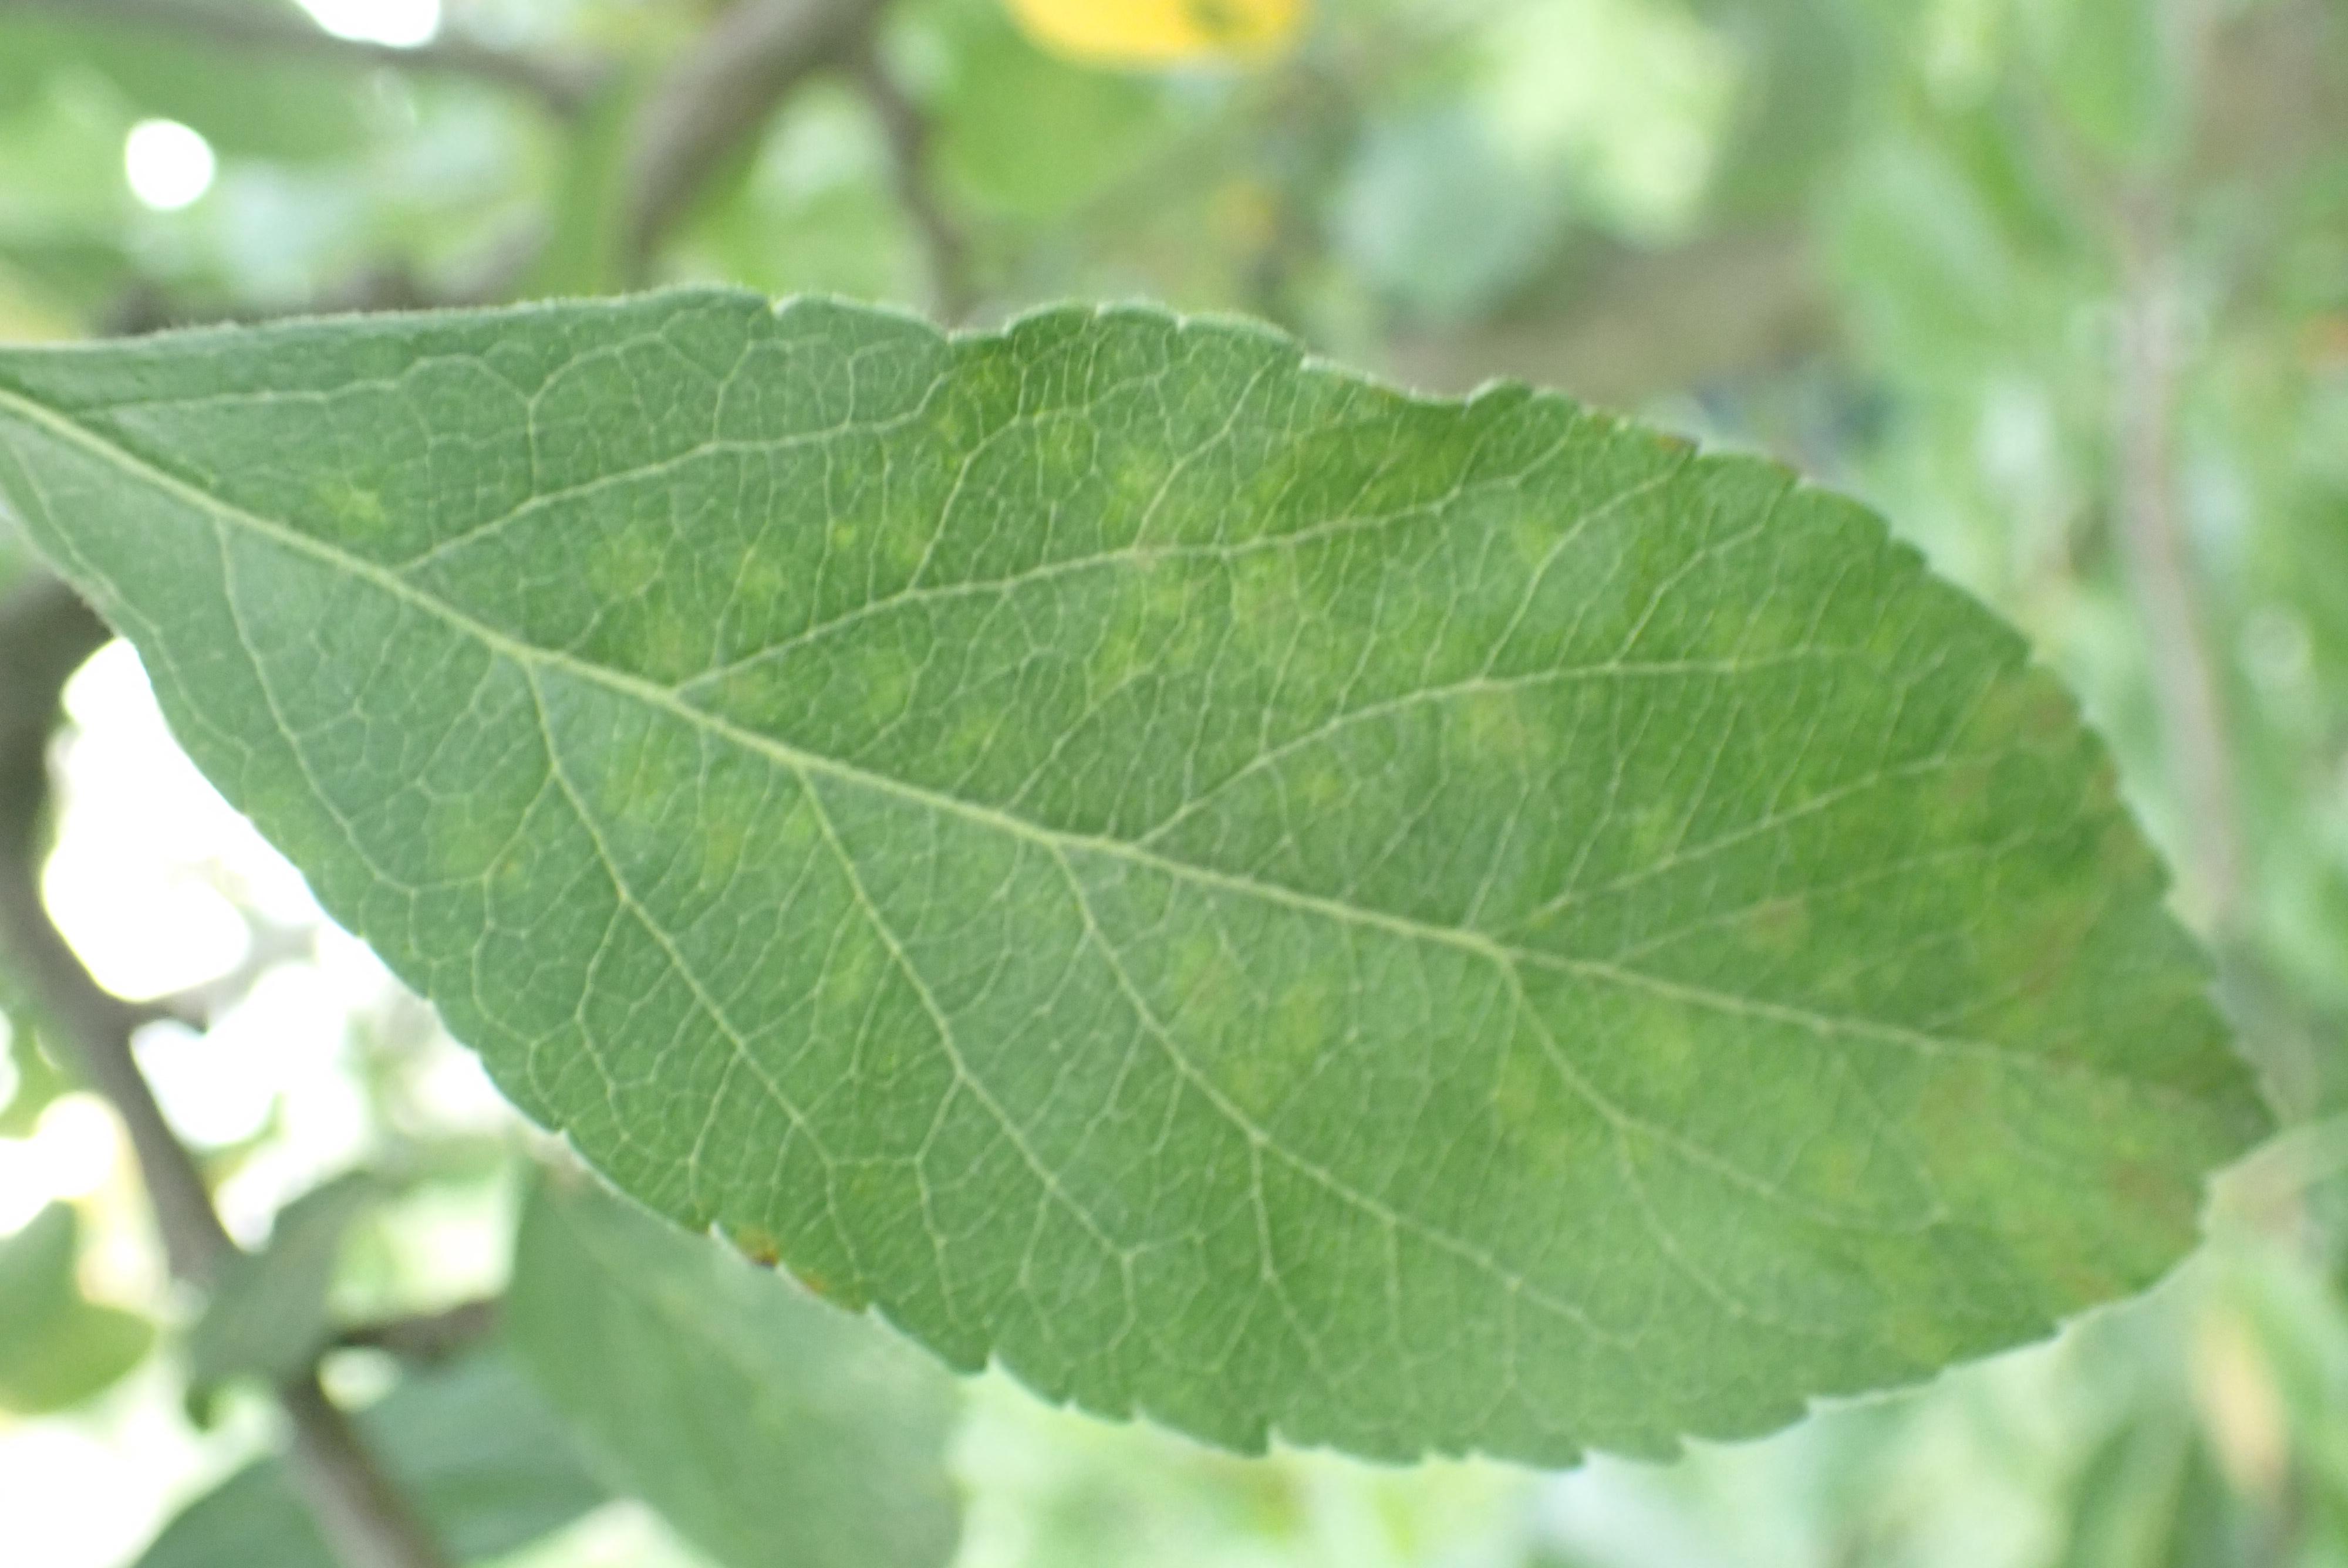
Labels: scab